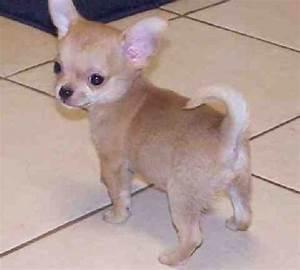
dog